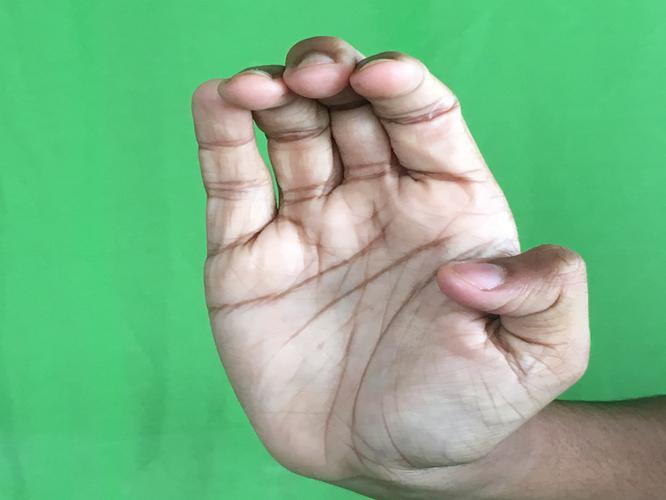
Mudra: Sarpasirsha
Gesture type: single_hand